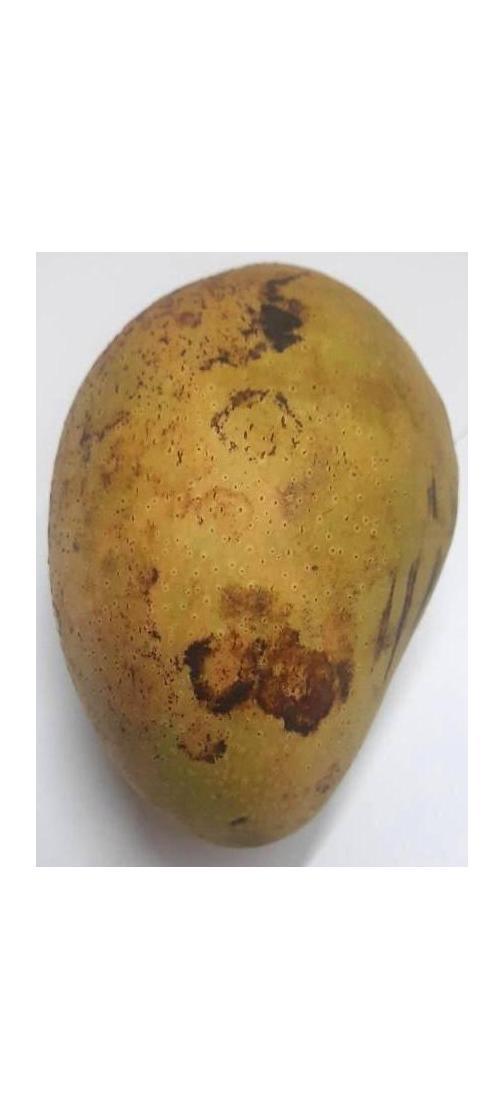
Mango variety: Ashshina Classic